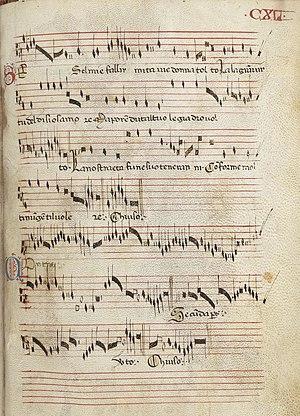
Paris, Bibliothèque Nationale, fonds italien 568
Polyphonic Music of the Fourteenth Century est un ouvrage constitué de 24 volumes, paru entre 1956 et 1991 aux Éditions de l'Oiseau-Lyre, qui présente en notation moderne le répertoire complet de la musique polyphonique du XIVᵉ siècle, soit plus de 2 000 pièces.